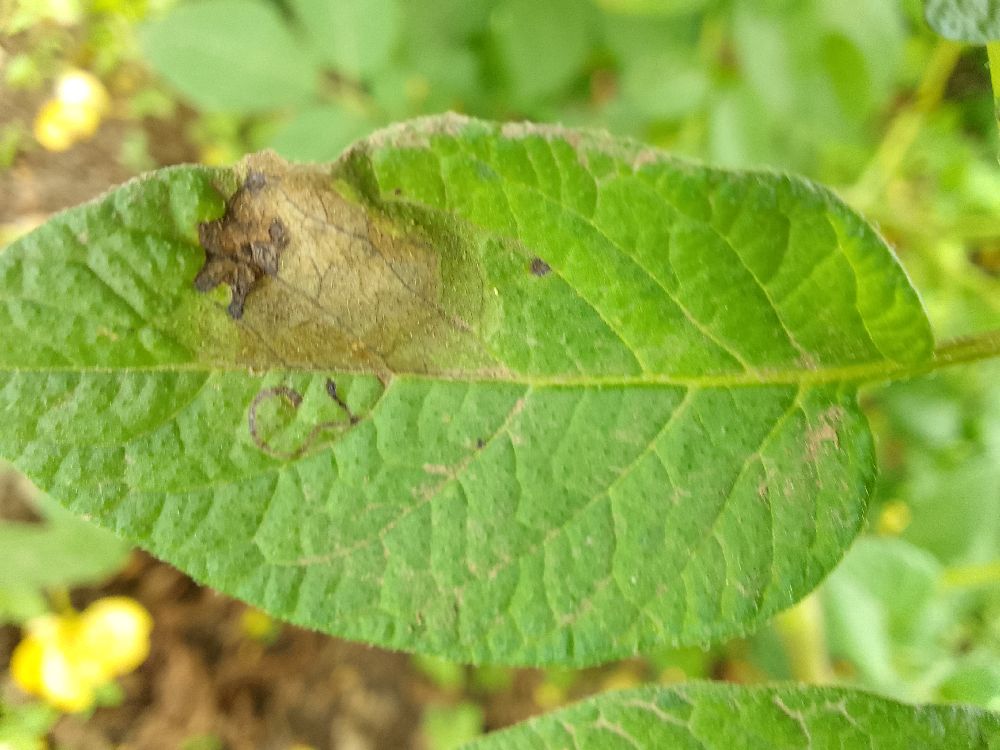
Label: Late blight